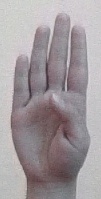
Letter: kaaf